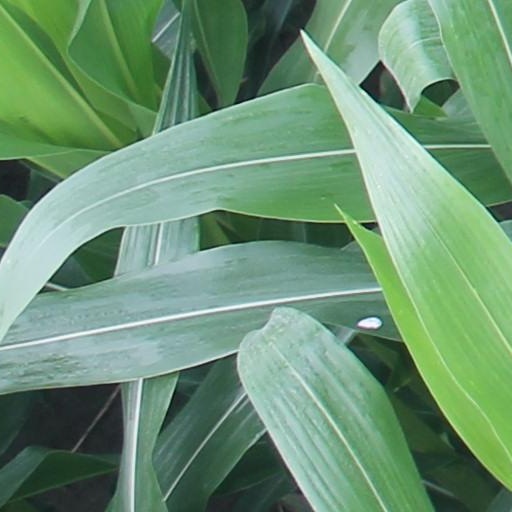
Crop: maize; corn